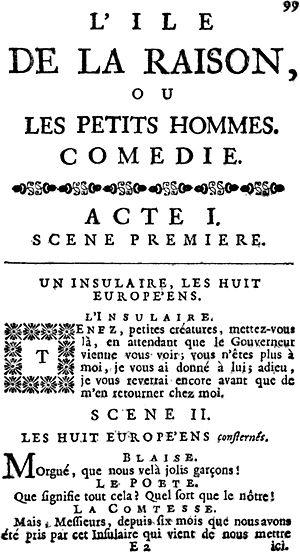
L’Île de la raison ou les Petits Hommes est une comédie sociale en trois actes et en prose de Marivaux représentée pour la première fois le 11 septembre 1727 par les Comédiens français ordinaires du roi.